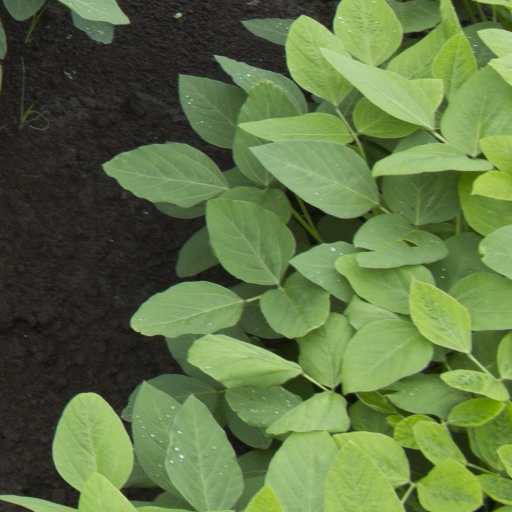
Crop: soybean